Siepen

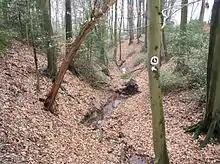
A typical Central Upland siepen/siefen

Siepen", Siefen", Seifen or Seipen are typical regional words used in northwestern Germany for what are often narrow, wet, ravine-like V-shaped valleys of the German Central Uplands with their small headstreams. In the south German region, such valley forms are usually called "Klingen."